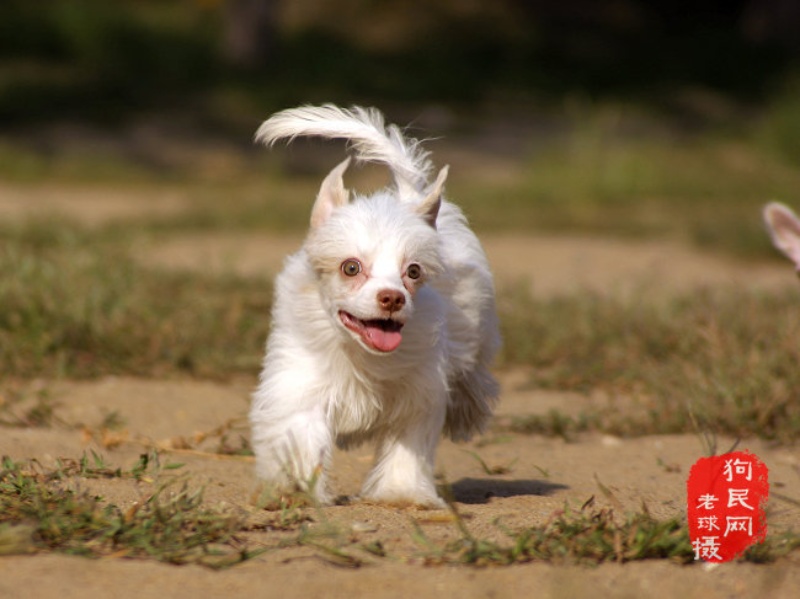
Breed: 234-n000093-Chinese_Crested_Dog